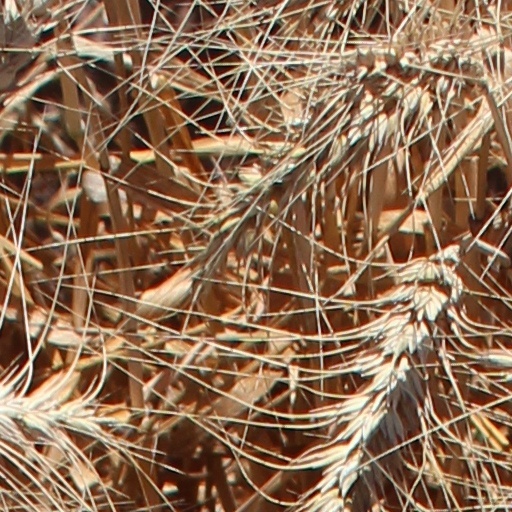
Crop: wheat